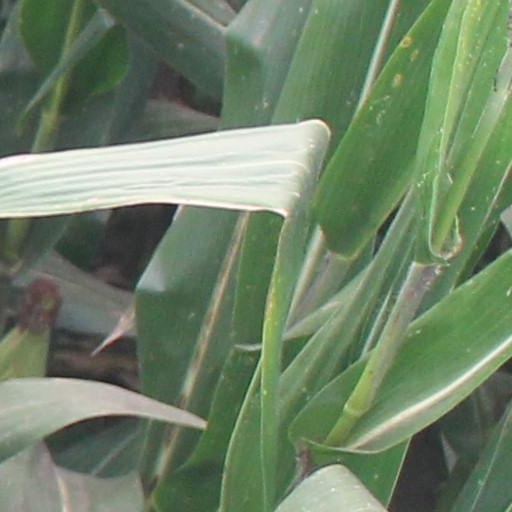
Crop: maize; corn